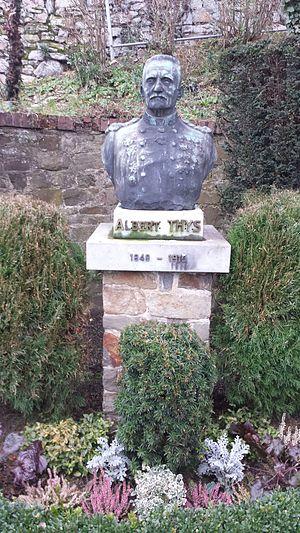
Buste du général Albert Thys (1849-1915) à Dalhem (Belgique), lieux de sa naissance. Il fut l'un des principaux collaborateurs du roi Léopold II au Congo.
Albert Thys est un homme d'affaires belge, associé proche de Léopold II lors de la colonisation de l'État indépendant du Congo. Promoteur de la principale ligne de chemin de fer du pays, construite par travaux forcés, et l'un des principaux artisans du développement économique de la colonie.